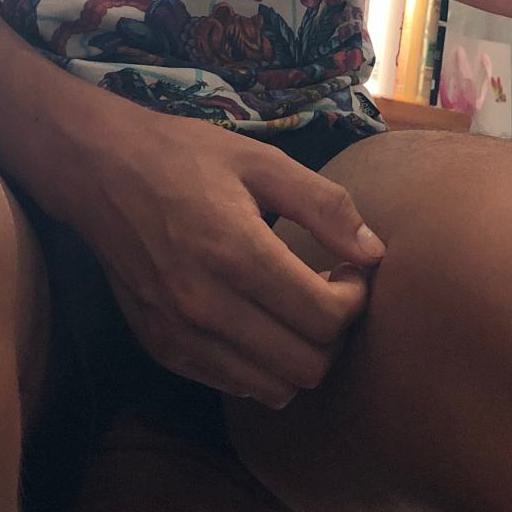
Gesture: no_gesture